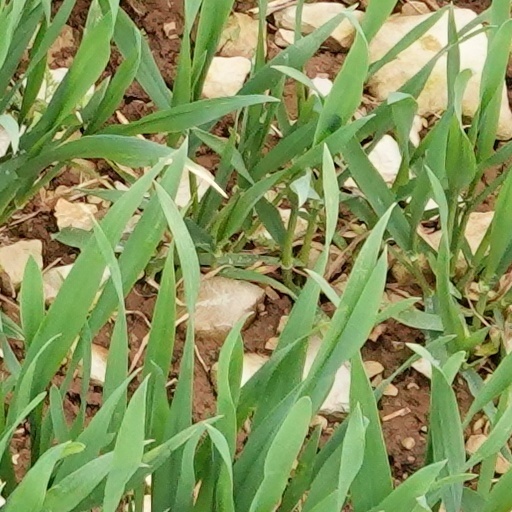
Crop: wheat